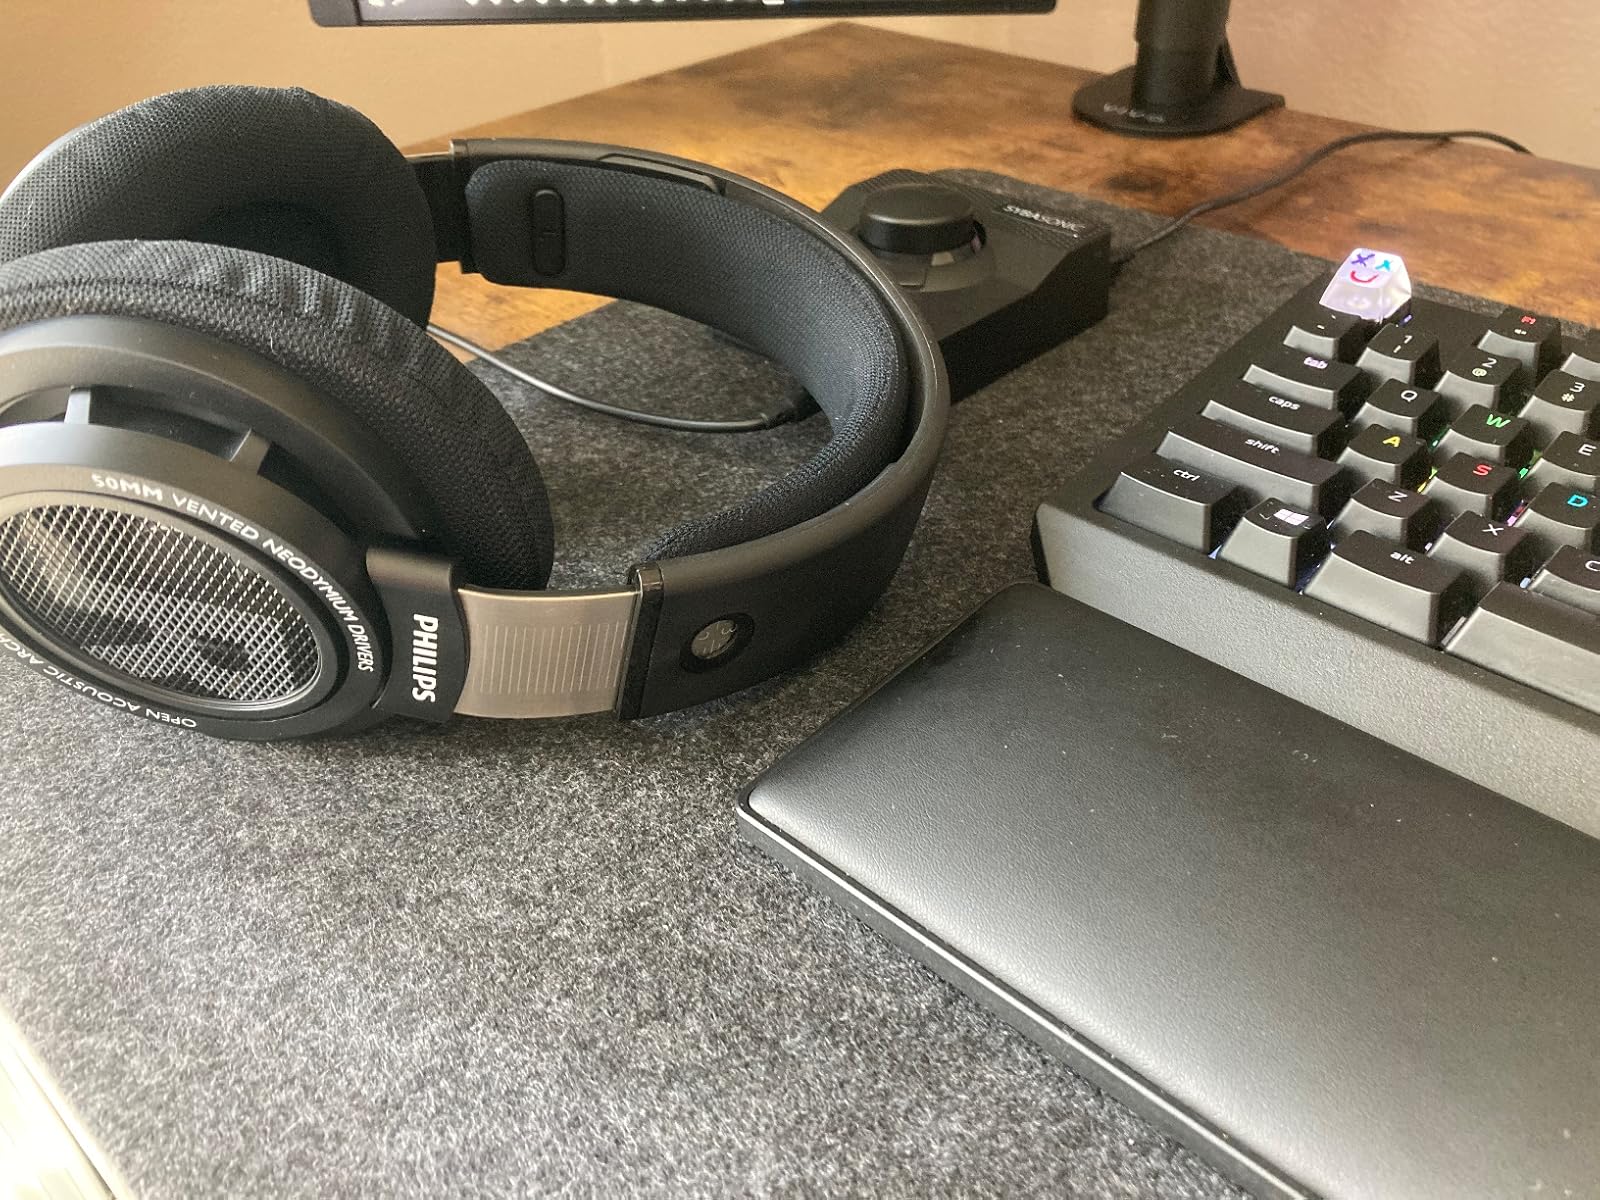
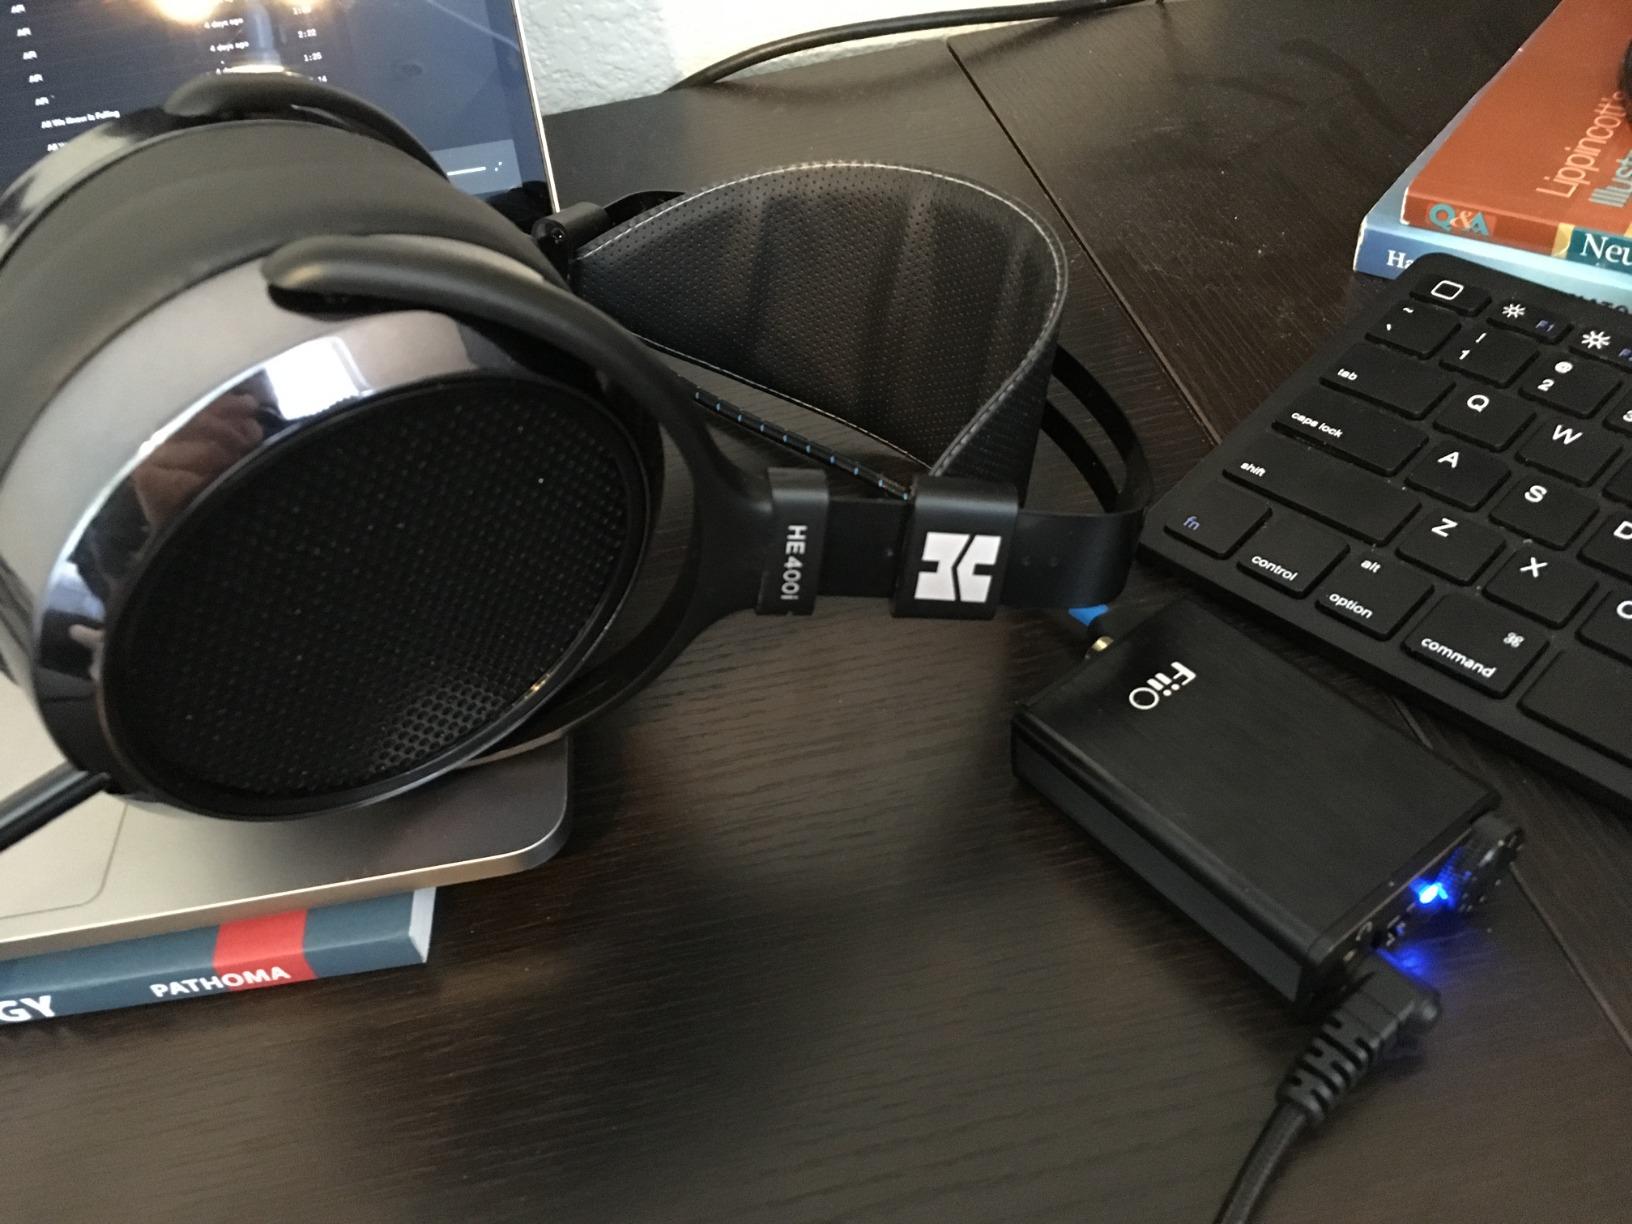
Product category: headphones
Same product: no